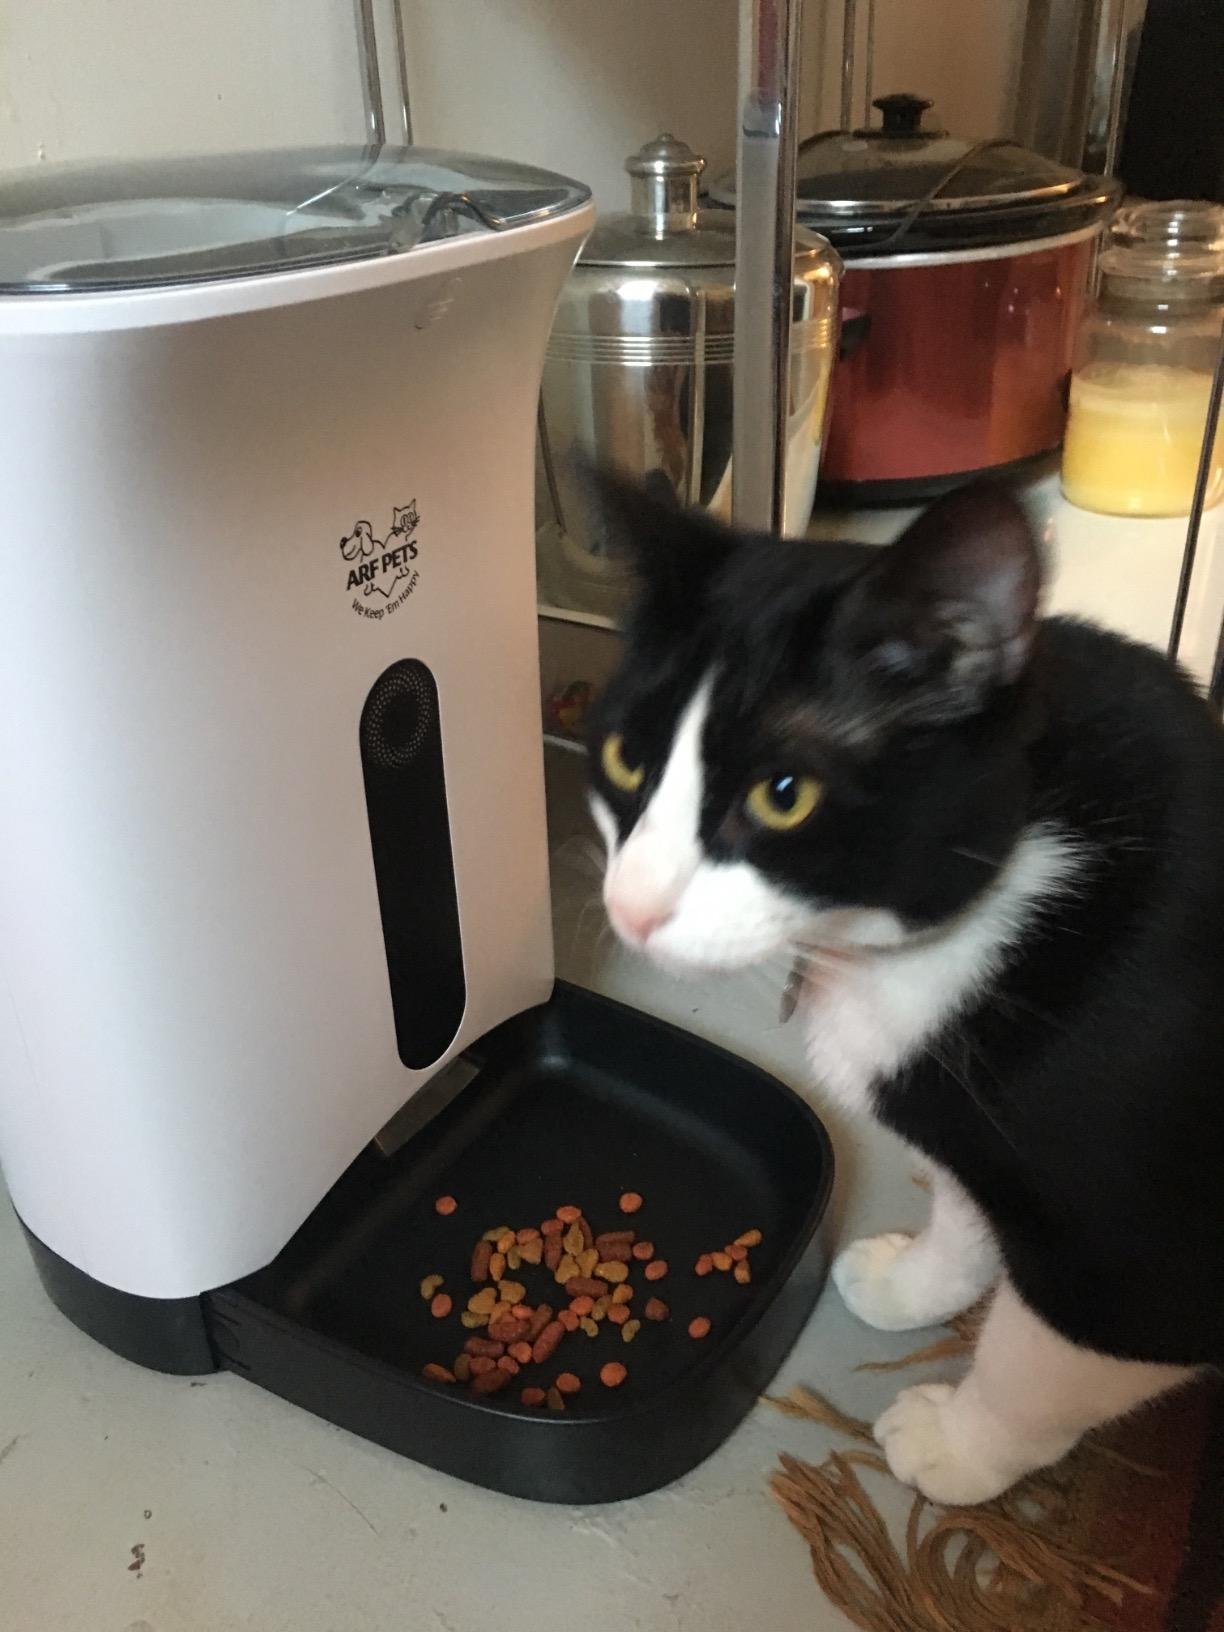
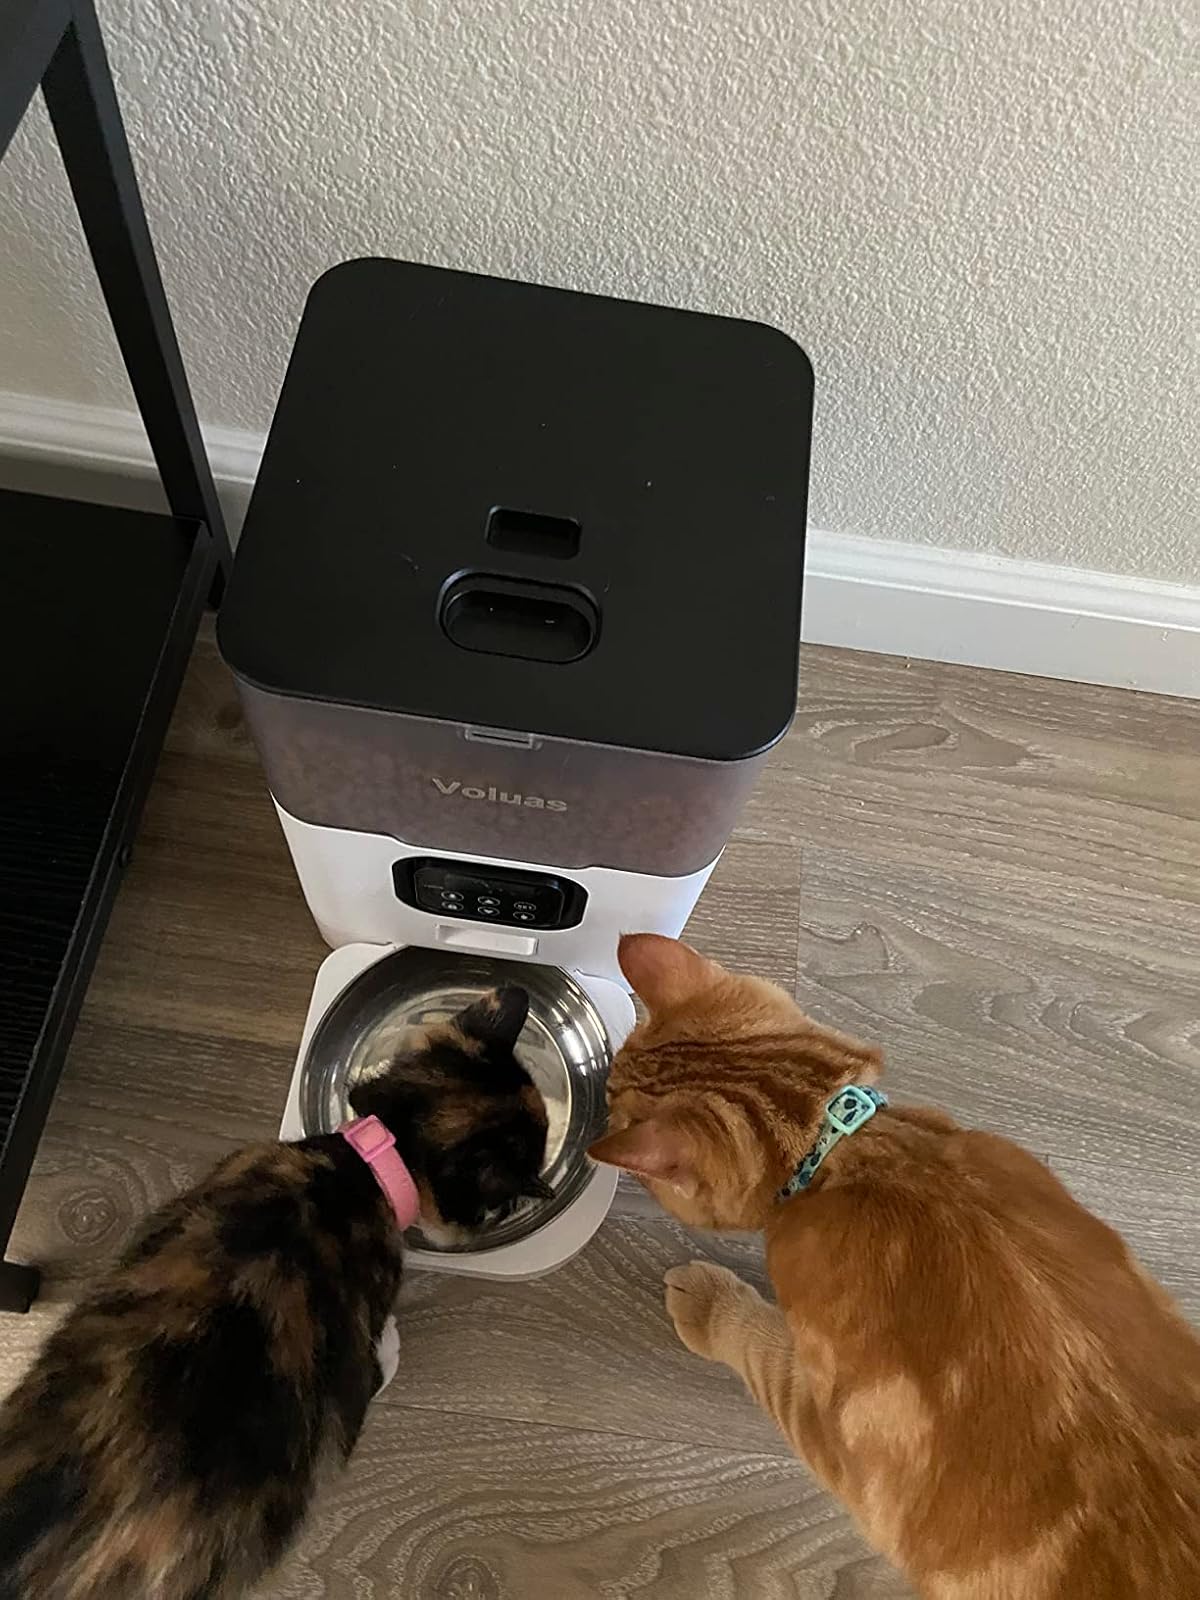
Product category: items_feeder
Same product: no